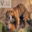
Label: tiger